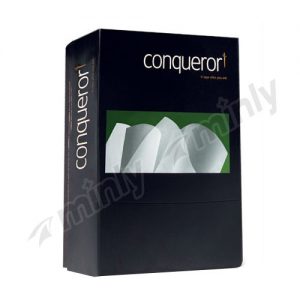
Label: paper